Air India Flight 182

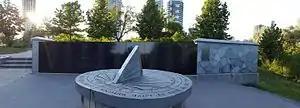
Air India 182 memorial, Toronto

During the 1970s, many Sikhs emigrated to western Canada. These included men who later became leaders and members of the Babbar Khalsa including Talwinder Singh Parmar, Ajaib Singh Bagri, Ripudaman Singh Malik and Inderjit Singh Reyat. By the 1980s, the area around Vancouver, British Columbia, had become the largest centre of Sikh population outside India.